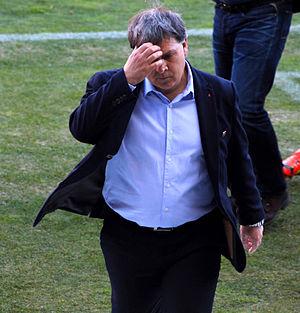
Gerardo Daniel Martino, plus connu sous le nom de Tata Martino, est un joueur de football international argentin devenu par la suite entraîneur.